Frequency

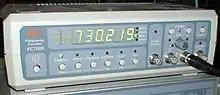
Modern frequency counter

Higher frequencies are usually measured with a frequency counter. This is an electronic instrument which measures the frequency of an applied repetitive electronic signal and displays the result in hertz on a digital display. It uses digital logic to count the number of cycles during a time interval established by a precision quartz time base. Cyclic processes that are not electrical, such as the rotation rate of a shaft, mechanical vibrations, or sound waves, can be converted to a repetitive electronic signal by transducers and the signal applied to a frequency counter. As of 2018, frequency counters can cover the range up to about 100 GHz. This represents the limit of direct counting methods; frequencies above this must be measured by indirect methods.